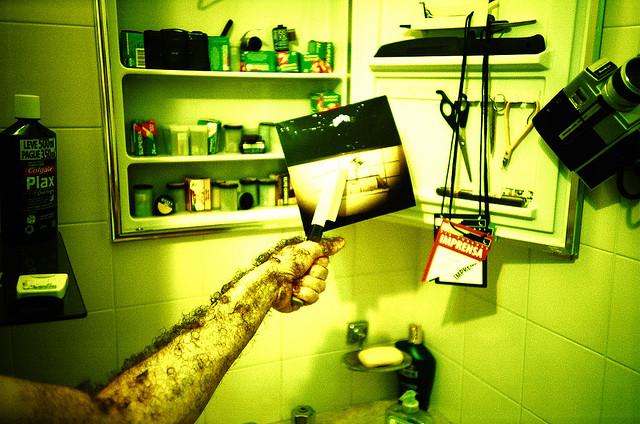
A person with a hairy arm holding up a knife to a photo.